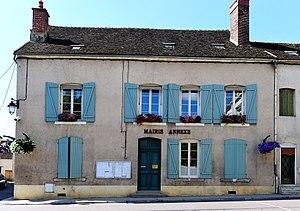
Mairie de Brienon-Sur-Armançon